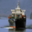
Label: ship